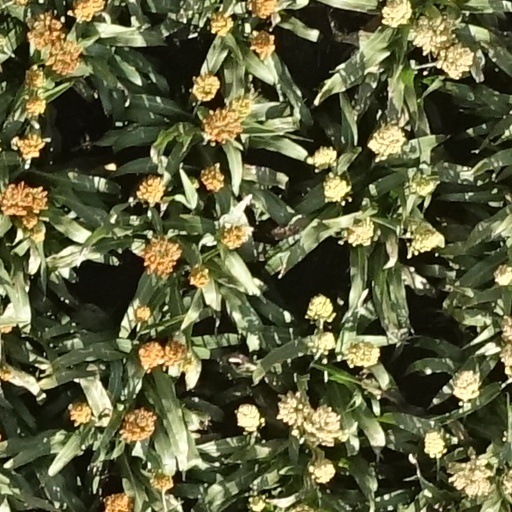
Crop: sorghum